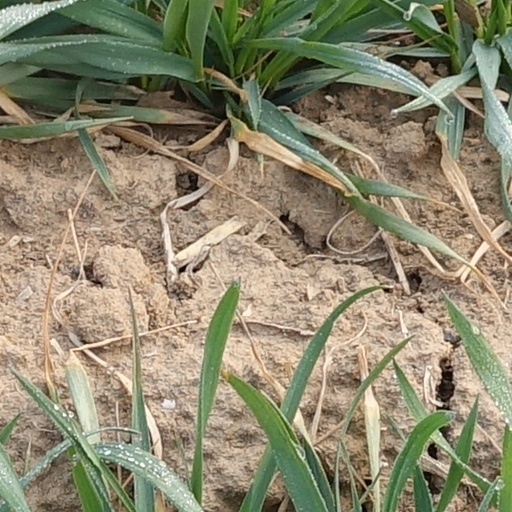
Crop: wheat